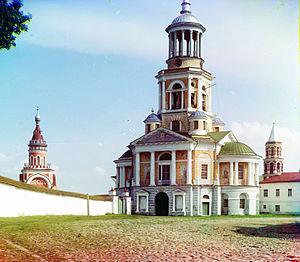
Nikolaï Alexandrovitch Lvov, né le 4 mai 1753 dans le domaine de Nikolskoïe-Tcherentchitsy, près de Torjok, et mort le 22 décembre 1803 à Moscou, est un architecte néoclassique russe. Il était aussi poète, musicien, traducteur et graphiste. Appartenant à une famille d'antique noblesse désargentée, il est le fils d'un petit propriétaire terrien de la région de Tver.